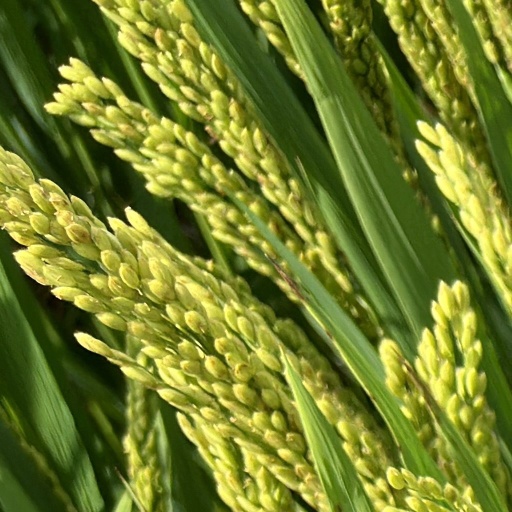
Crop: rice